Taeniopoda eques

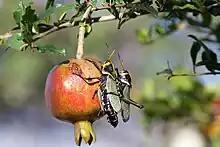
Mating pair in New Mexico. Note male's smaller size but relatively longer wings

"T. eques" and "Romalea microptera" (eastern lubber grasshopper), which are so closely related that they can interbreed in captivity (their natural ranges do not overlap), are the largest grasshoppers in the United States. Females of "T. eques" typically are long and males typically are long. Adult females can weigh up to around and adult males up to around .